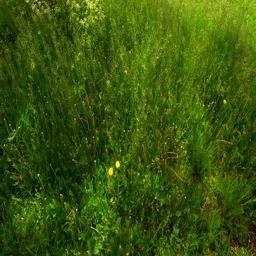
deep green grass , young hay with some yellow flowers .